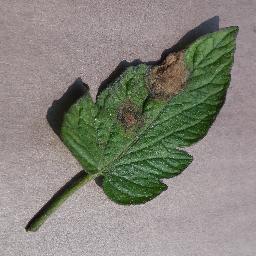
Label: Tomato___Late_blight